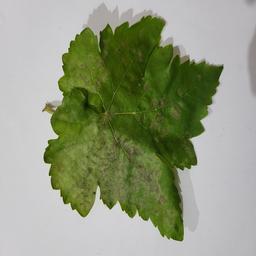
Label: Powdery Mildew